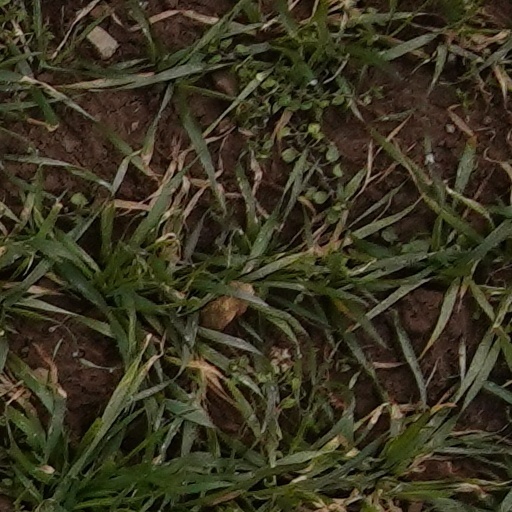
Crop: wheat